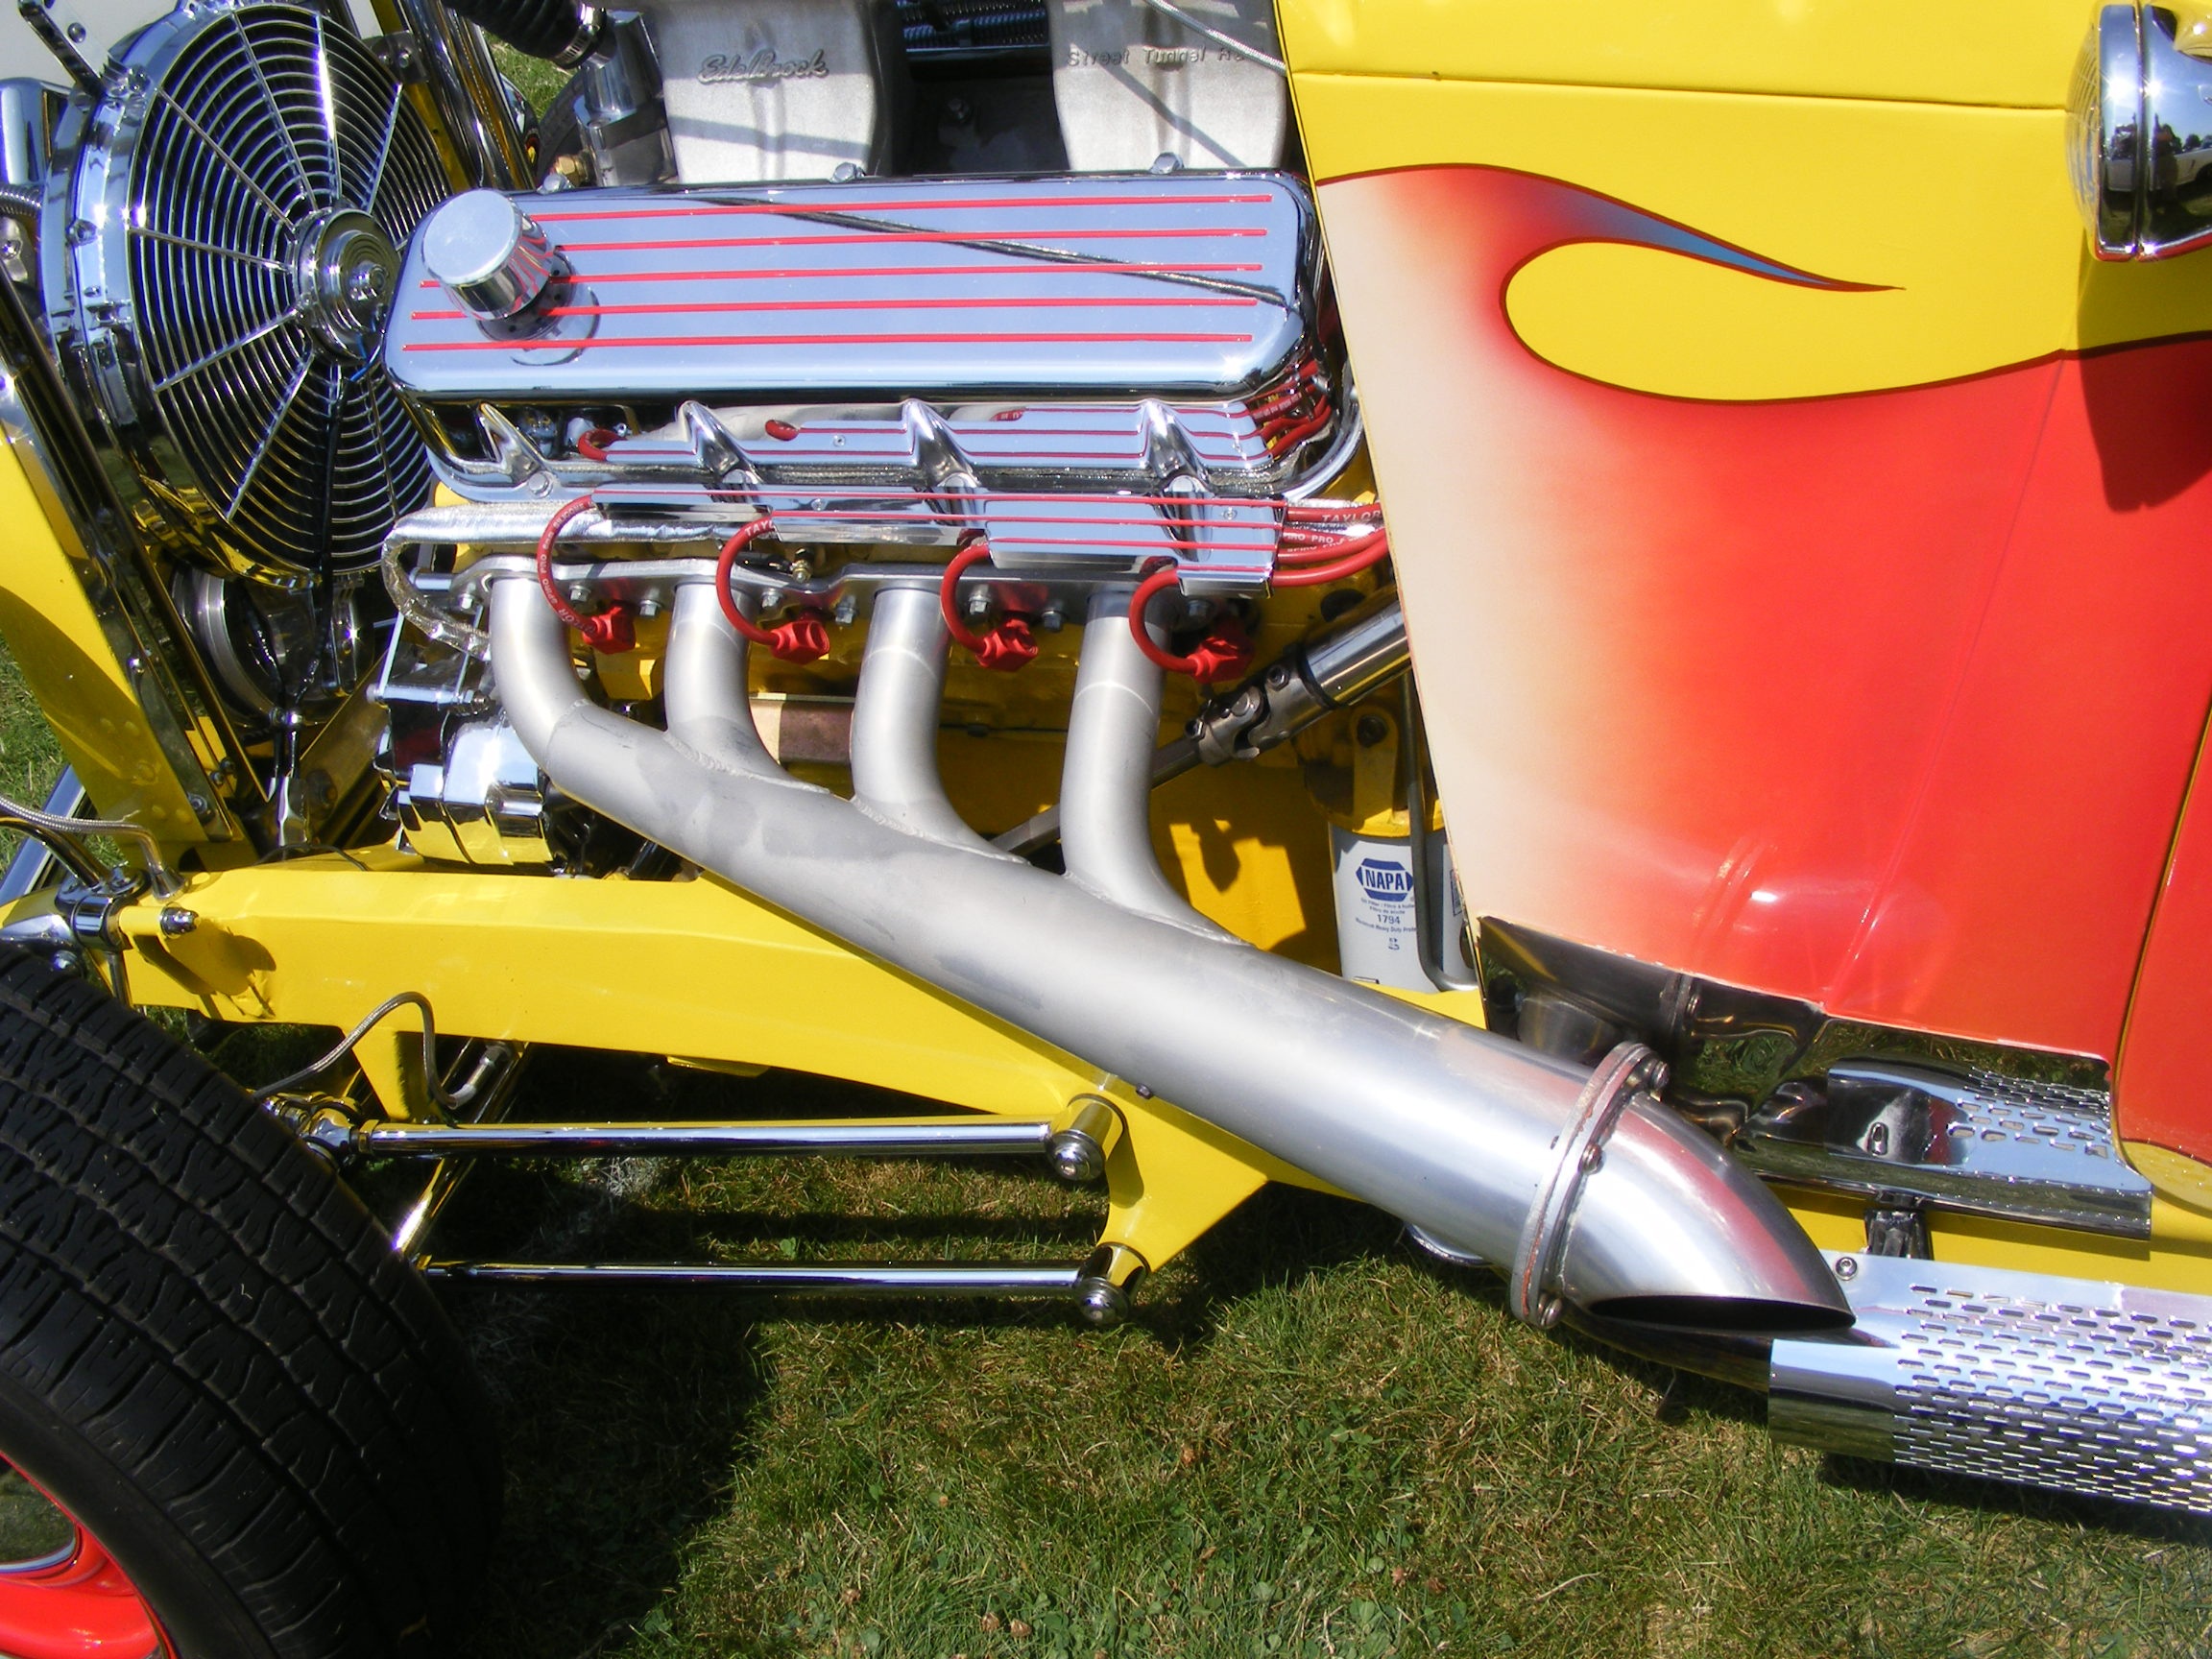
car, wheel, automobile, driving, transportation, transport, orange, red, vehicle, drive, auto, yellow, speed, automotive, motor vehicle, bumper, chrome, performance, engine, racing, motor, fast, shiny, oregon, metallic, muffler, exhaust, car show, exhaust pipe, land vehicle, automobile make, automotive exterior